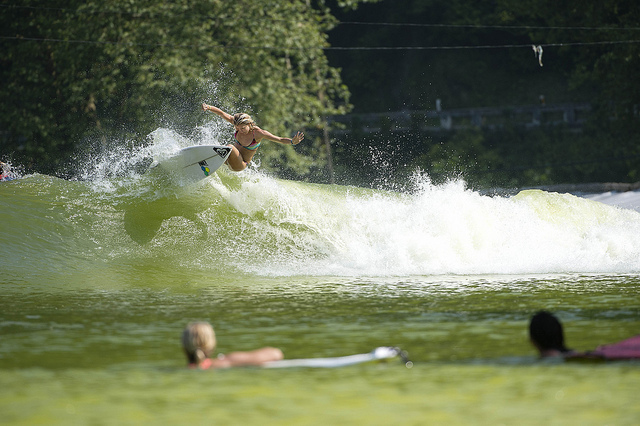
user: Given an image and a question. Answer the question in a short answer. Question: Is this a lake or ocean? Short Answer:
assistant: lake